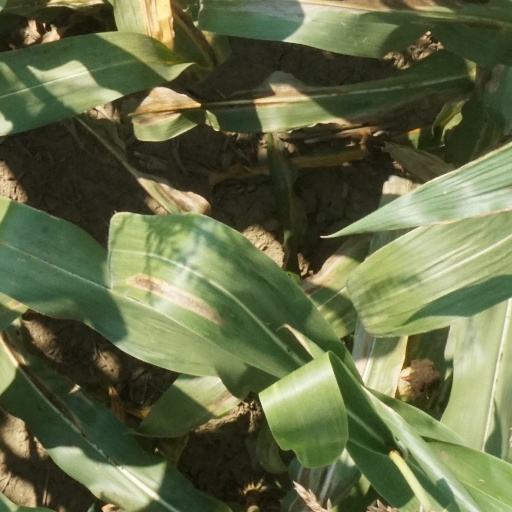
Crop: maize; corn